Lotto New Zealand

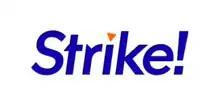

A Lotto player may, at a cost of $1, add to their ticket four Lotto Strike numbers. The objective is to match these numbers, in exact order, with the first four numbers of the Lotto draw.